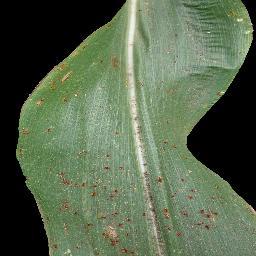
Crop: corn
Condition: (maize)_common_rust